Melanie Oudin

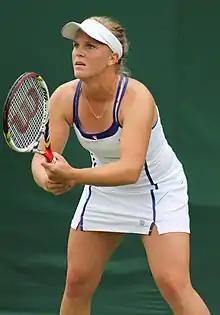
Oudin at the 2013 Wimbledon Championships

As the top seed at the Lexington Challenger, Oudin lost in the first round to Chanel Simmonds. Oudin started her US Open Series by competing at the first edition of the Washington Open where she fell in the first round to third seed Tamira Paszek. At the Carlsbad Open, Oudin was crushed in the first round by Elena Baltacha, 6–0, 6–1. Oudin lost in the first round of qualifying at the Canadian Open and the Cincinnati Open to fifth seed Bojana Jovanovski (4–6, 2–6) and 15th seed Kateryna Bondarenko (1–6, 4–6). In her next tournament, she received a wildcard entry into the singles main draw at the first edition of the Texas Open. In the first round, she was up against lucky loser Akgul Amanmuradova. Oudin was leading 7–6, 1–0 when her opponent retired due to a lower back injury. In the second round, she lost to qualifier Angelique Kerber, 3–6, 2–6. Ranked 113 at the US Open, Oudin lost in the first round to qualifier Romina Oprandi. However, in mixed doubles, she and Jack Sock captured the title defeating the eighth seeded Argentine pairing of Gisela Dulko and Eduardo Schwank in the final.